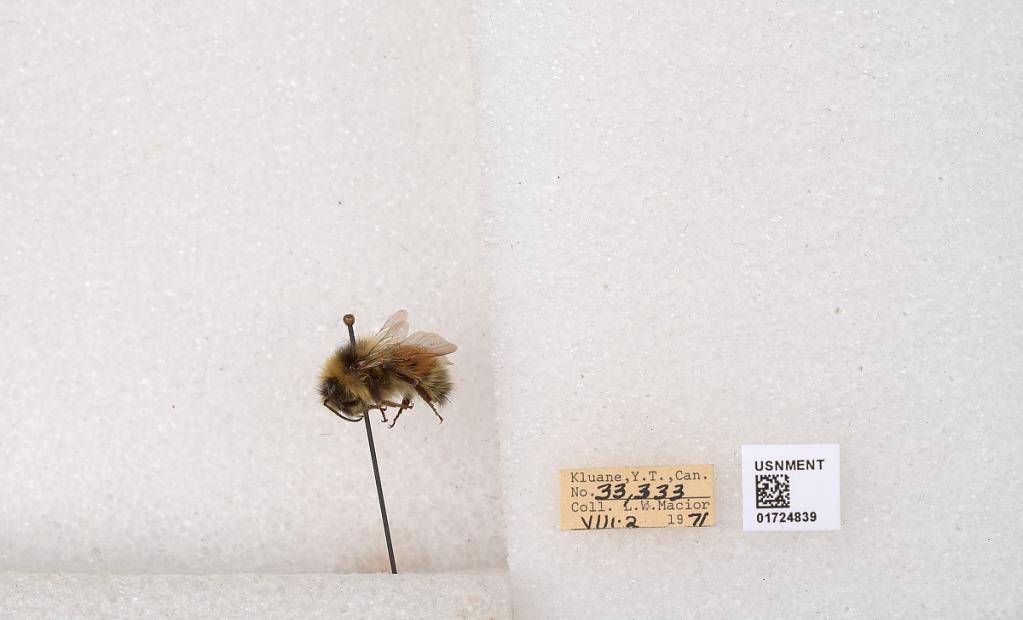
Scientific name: Bombus (Pyrobombus) sylvicola Kirby
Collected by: L. Macior
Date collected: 1971-8-2
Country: Canada
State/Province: Yukon Teritory
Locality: Kluane National Park and Reserve
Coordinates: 60.7493, -139.504